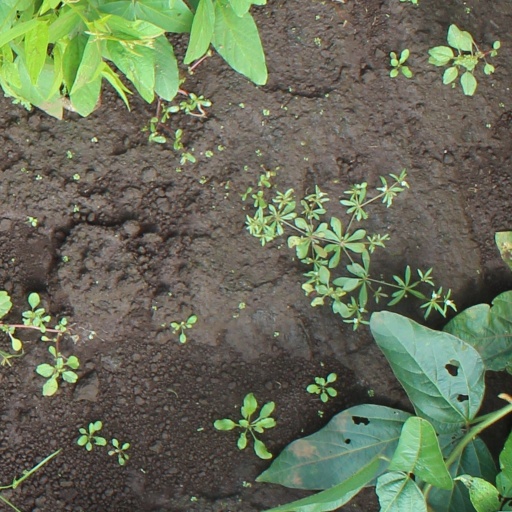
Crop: soybean